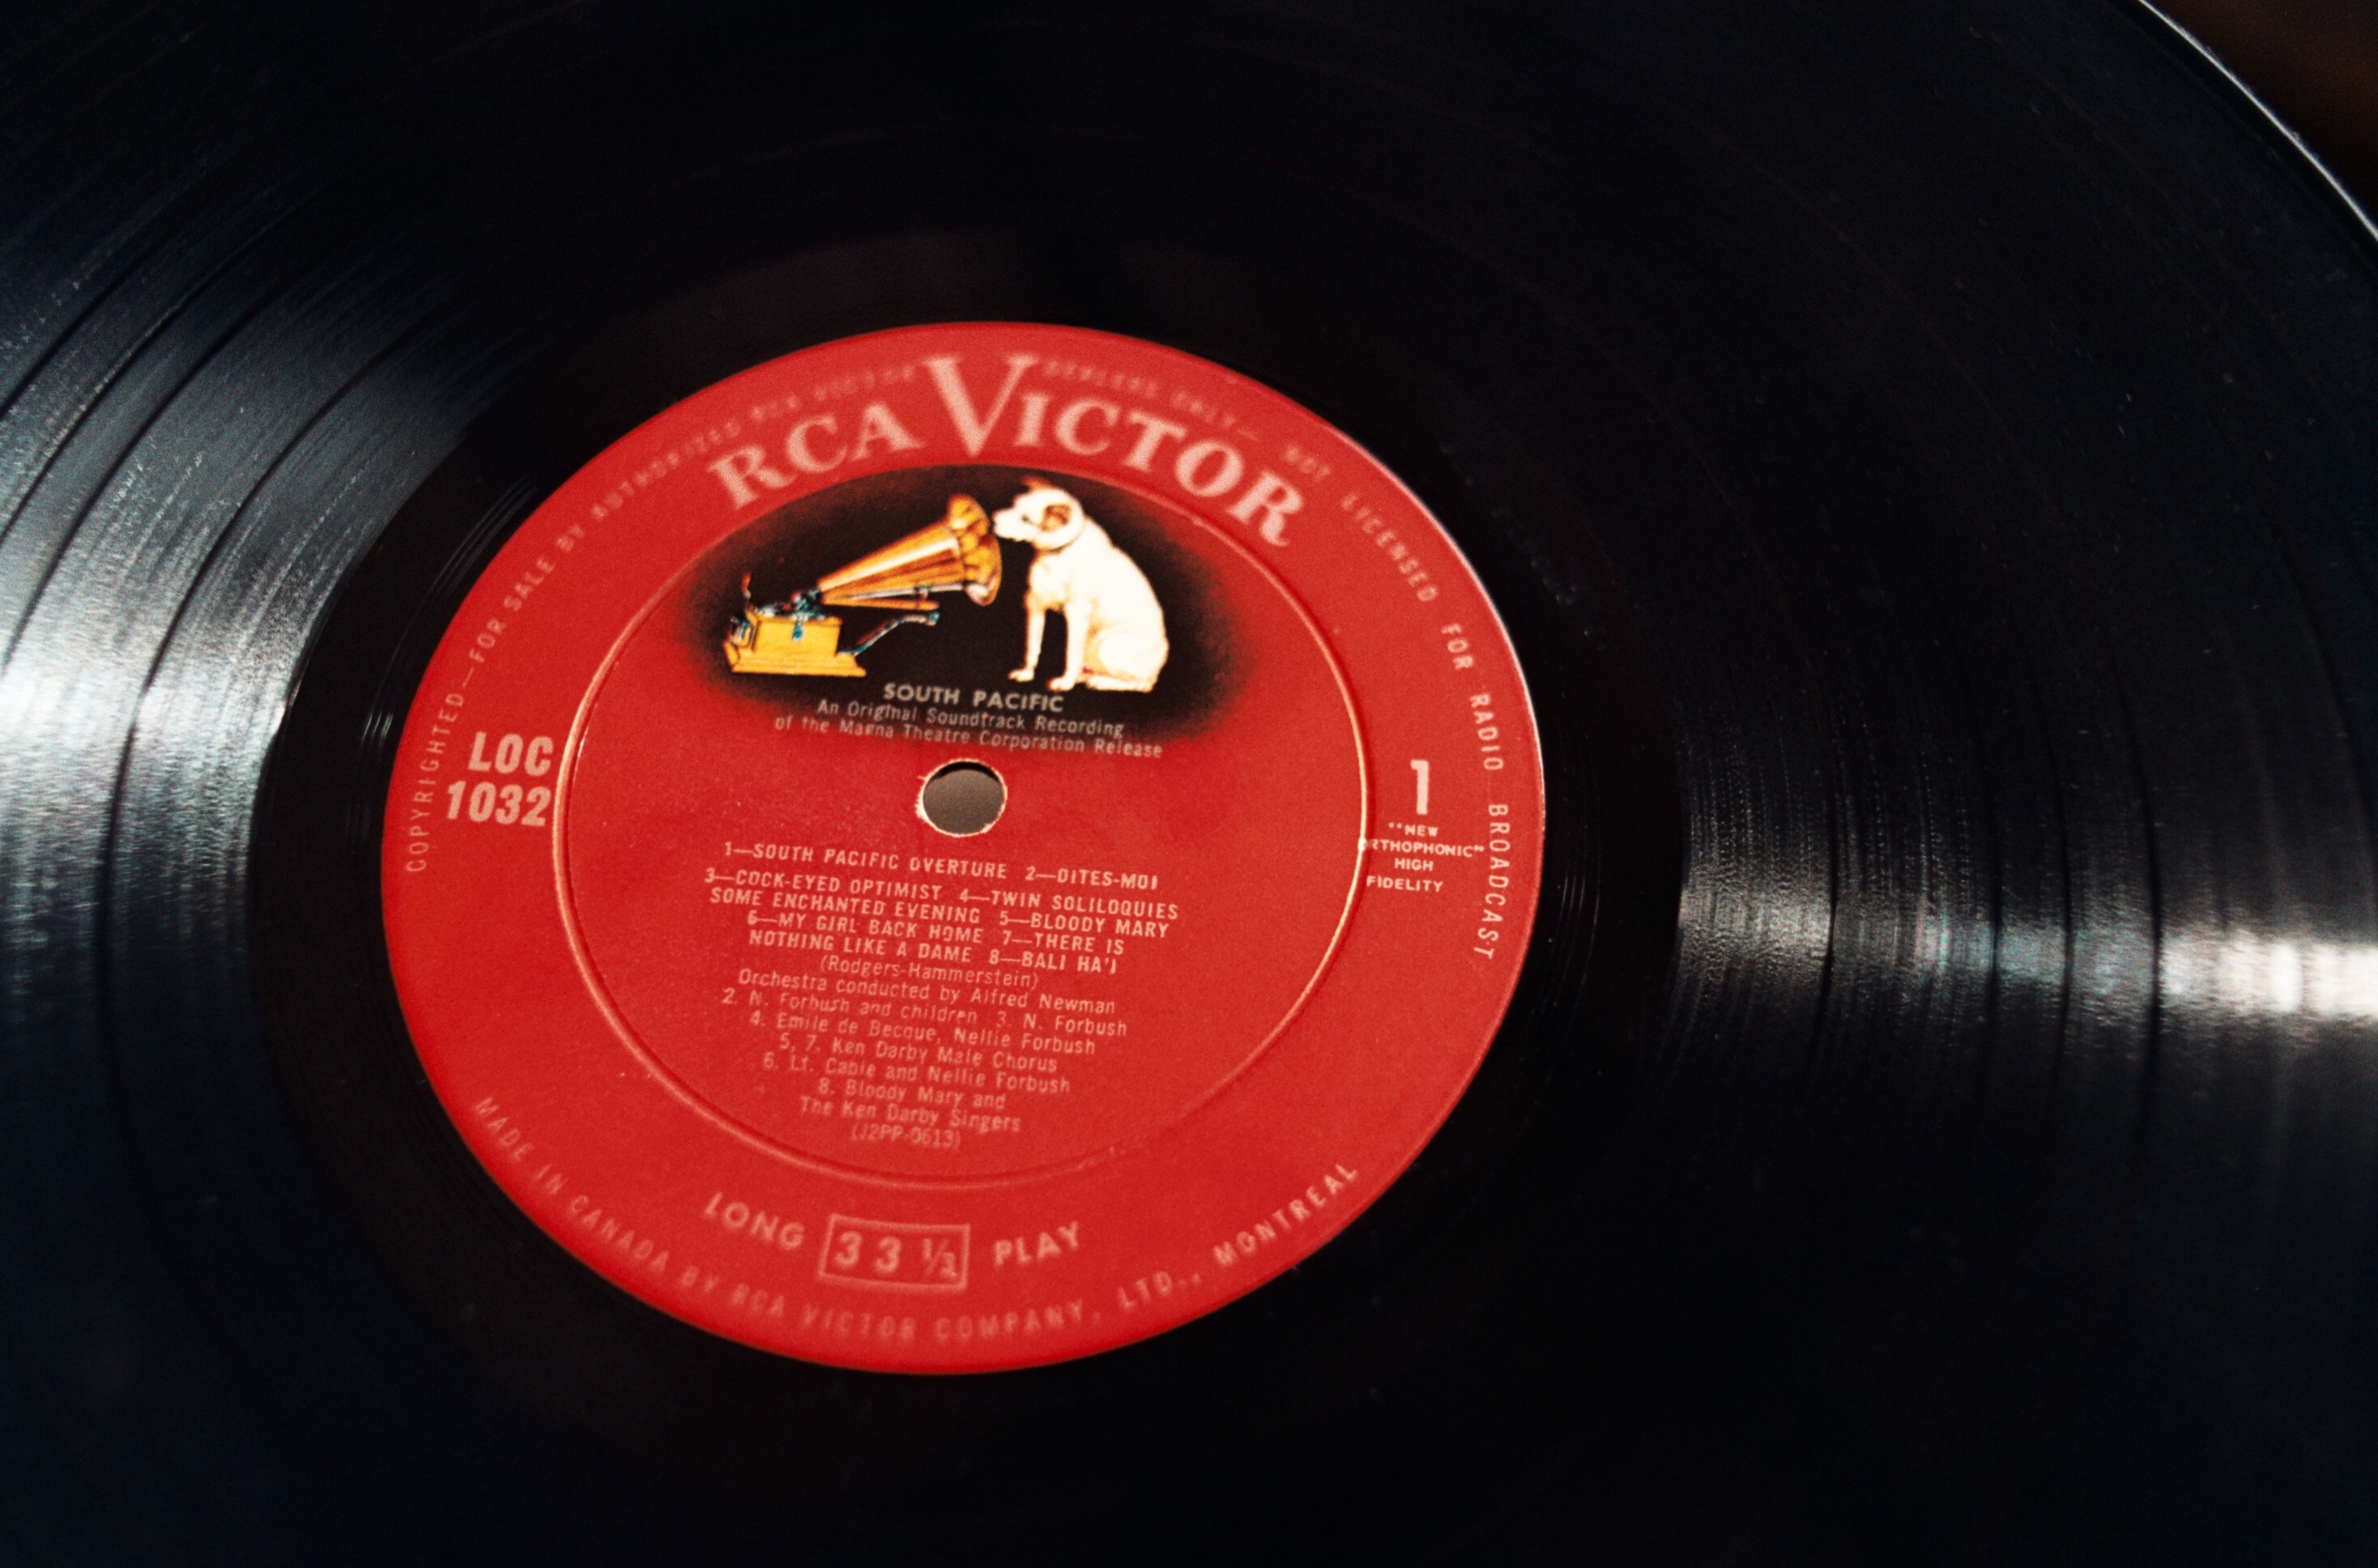
record, music, vinyl, wheel, dog, film, analog, red, circle, label, brand, musical, sound, lp, expired, expiredfilm, k1000, southpacific, soundtrack, rca, ferrania100, expiredferrania, rcavictor, someenchantedevening, rodgershammerstein, groove, gramophone, phonograph, gramophone record, compact disc